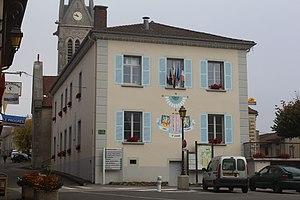
Mairie de Saint-Julien, Val-Suran.
Saint-Julien est une ancienne commune française située dans le département du Jura en région Bourgogne-Franche-Comté. Les habitants se nomment les Saint-Juliennois et Saint-Juliennoises.
Val Suran est, depuis le 1ᵉʳ janvier 2017, une commune nouvelle française située dans le département du Jura en région Bourgogne-Franche-Comté.